Henry Bond Restarick

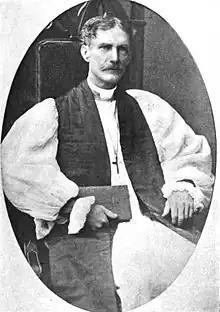

Henry Bond Restarick (December 26, 1854 – December 8, 1933) was the first American bishop of the Episcopal Diocese of Hawaii.